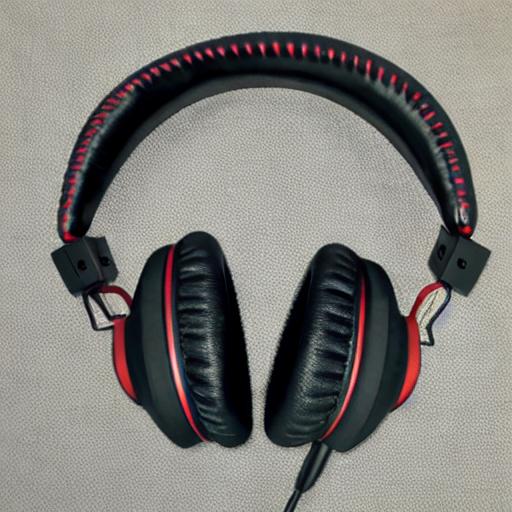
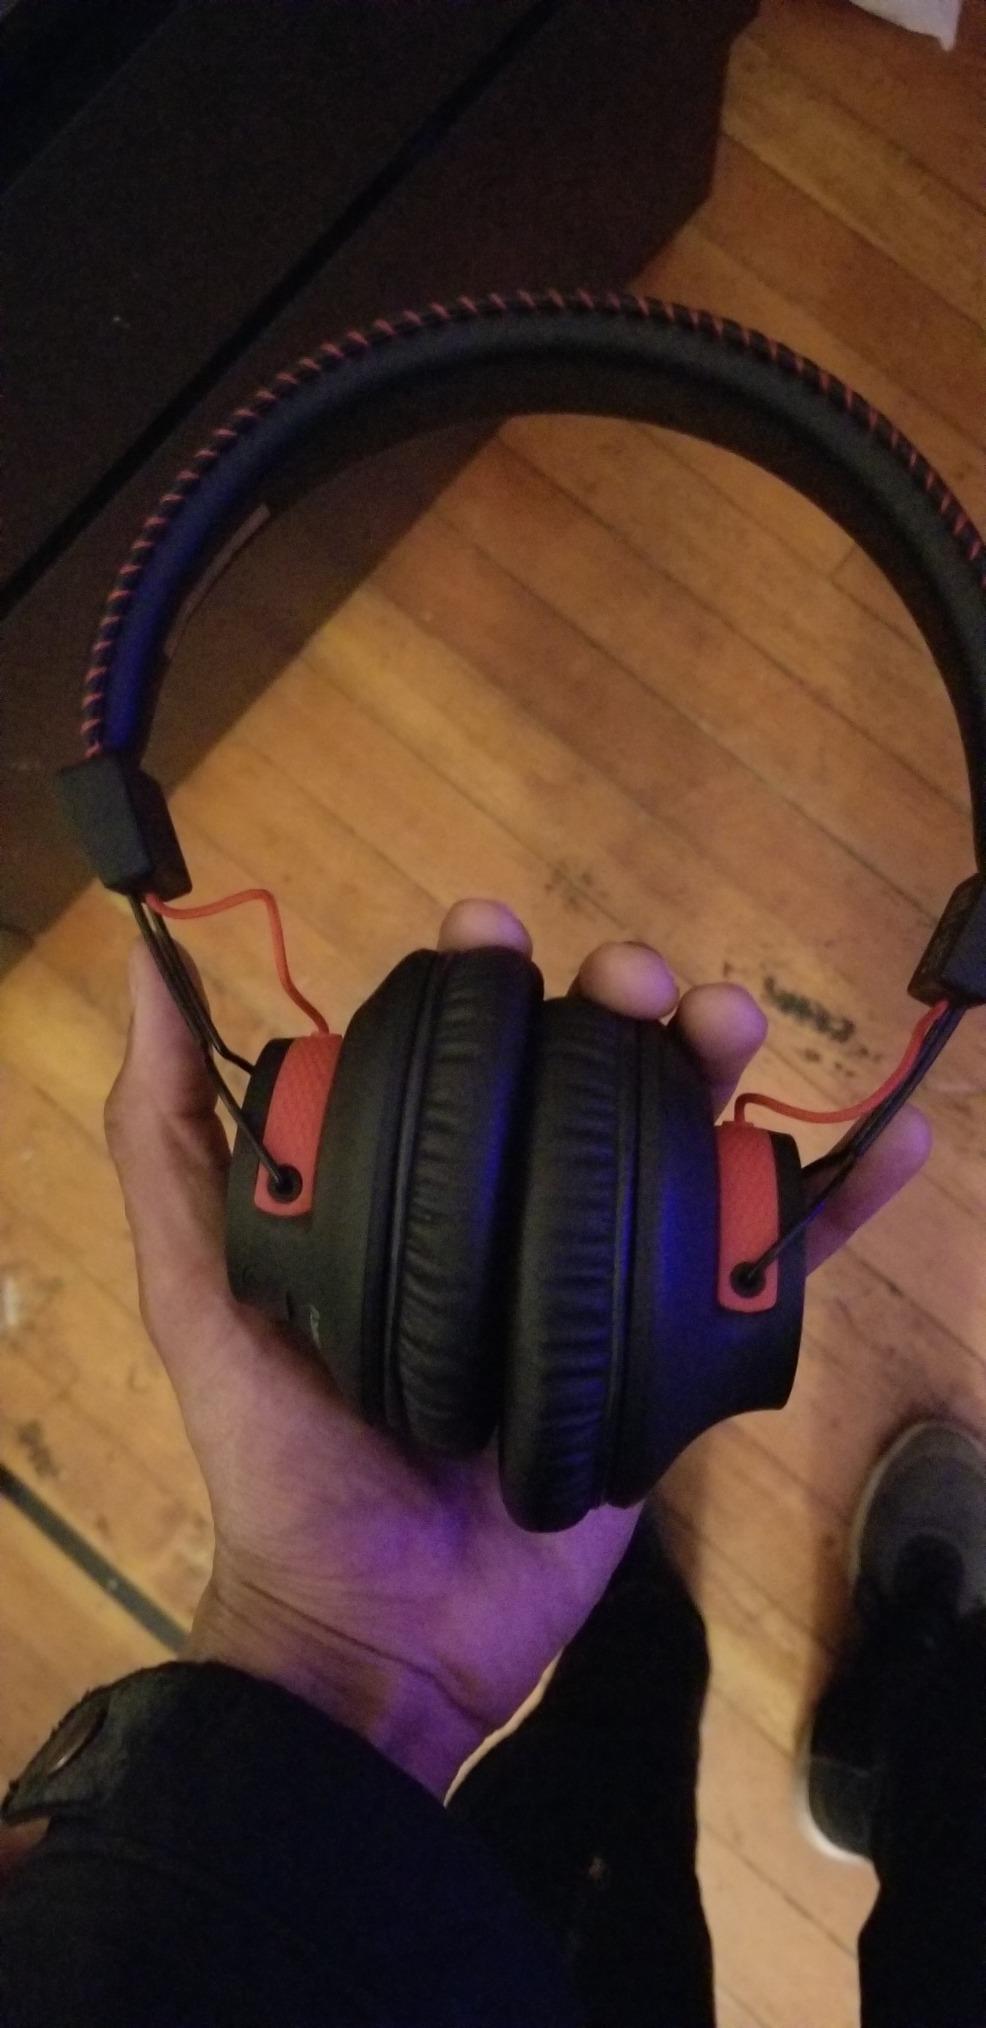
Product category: headphones
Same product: no